Globus Jagellonicus

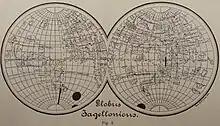
Map on Jagiellonian globe

The gilded copper globe is considered the earliest existing globe to indicate any part of the New World and the first to delineate the South American continent. It is also believed to be the oldest globe on which the continent of America is shown to be distinct from that of Asia. It uses the name "America" as part of a Latin phrase "AMERICA NOVITER REPERTA". It uses the name "America", which had been introduced in 1507 by Martin Waldseemüller in his Universalis Cosmographia, though for a continent located to the south of India. A replica of the globe is on display in the Polish Nationality Room at the University of Pittsburgh